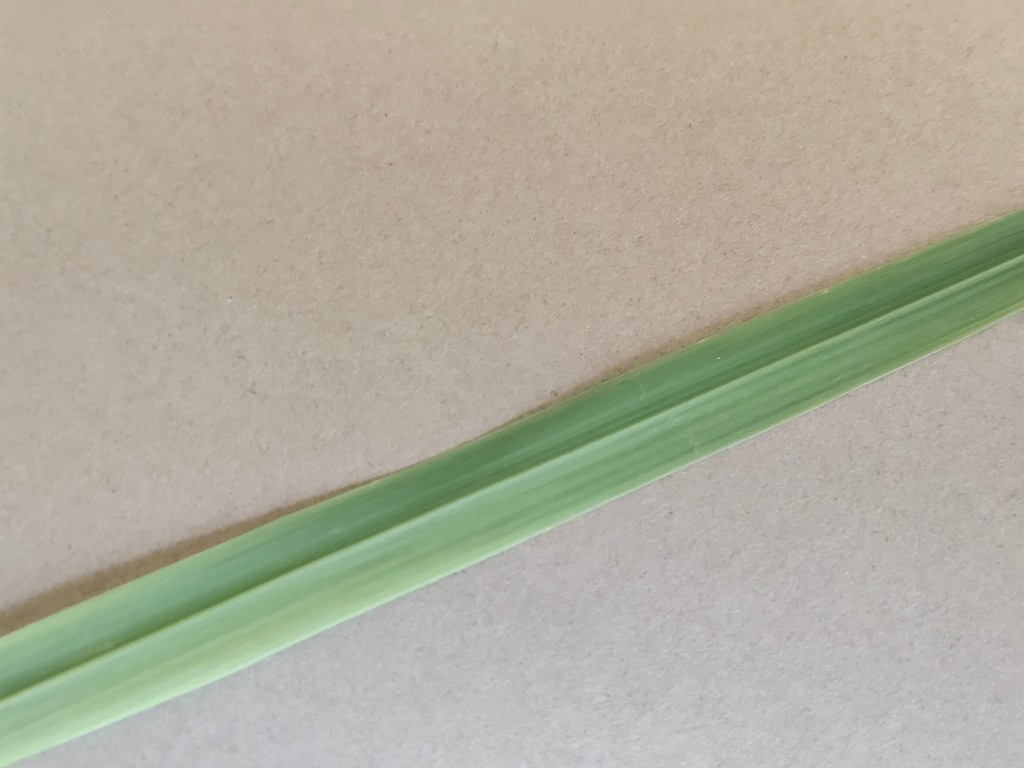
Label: Healthy